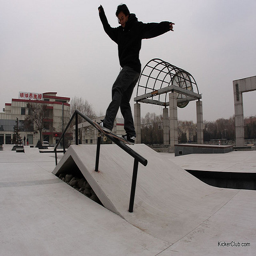
A skateboarder sliding his board on a railing at a skate park.
a man doing a rail slide on a skateboard
A boy riding his skate board on a metal banister in a skate park.
A person riding a snowboard on top of a snow covered slope.
A person rides a rail with a skateboard